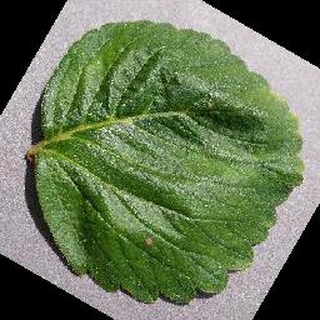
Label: healthy_strawberry